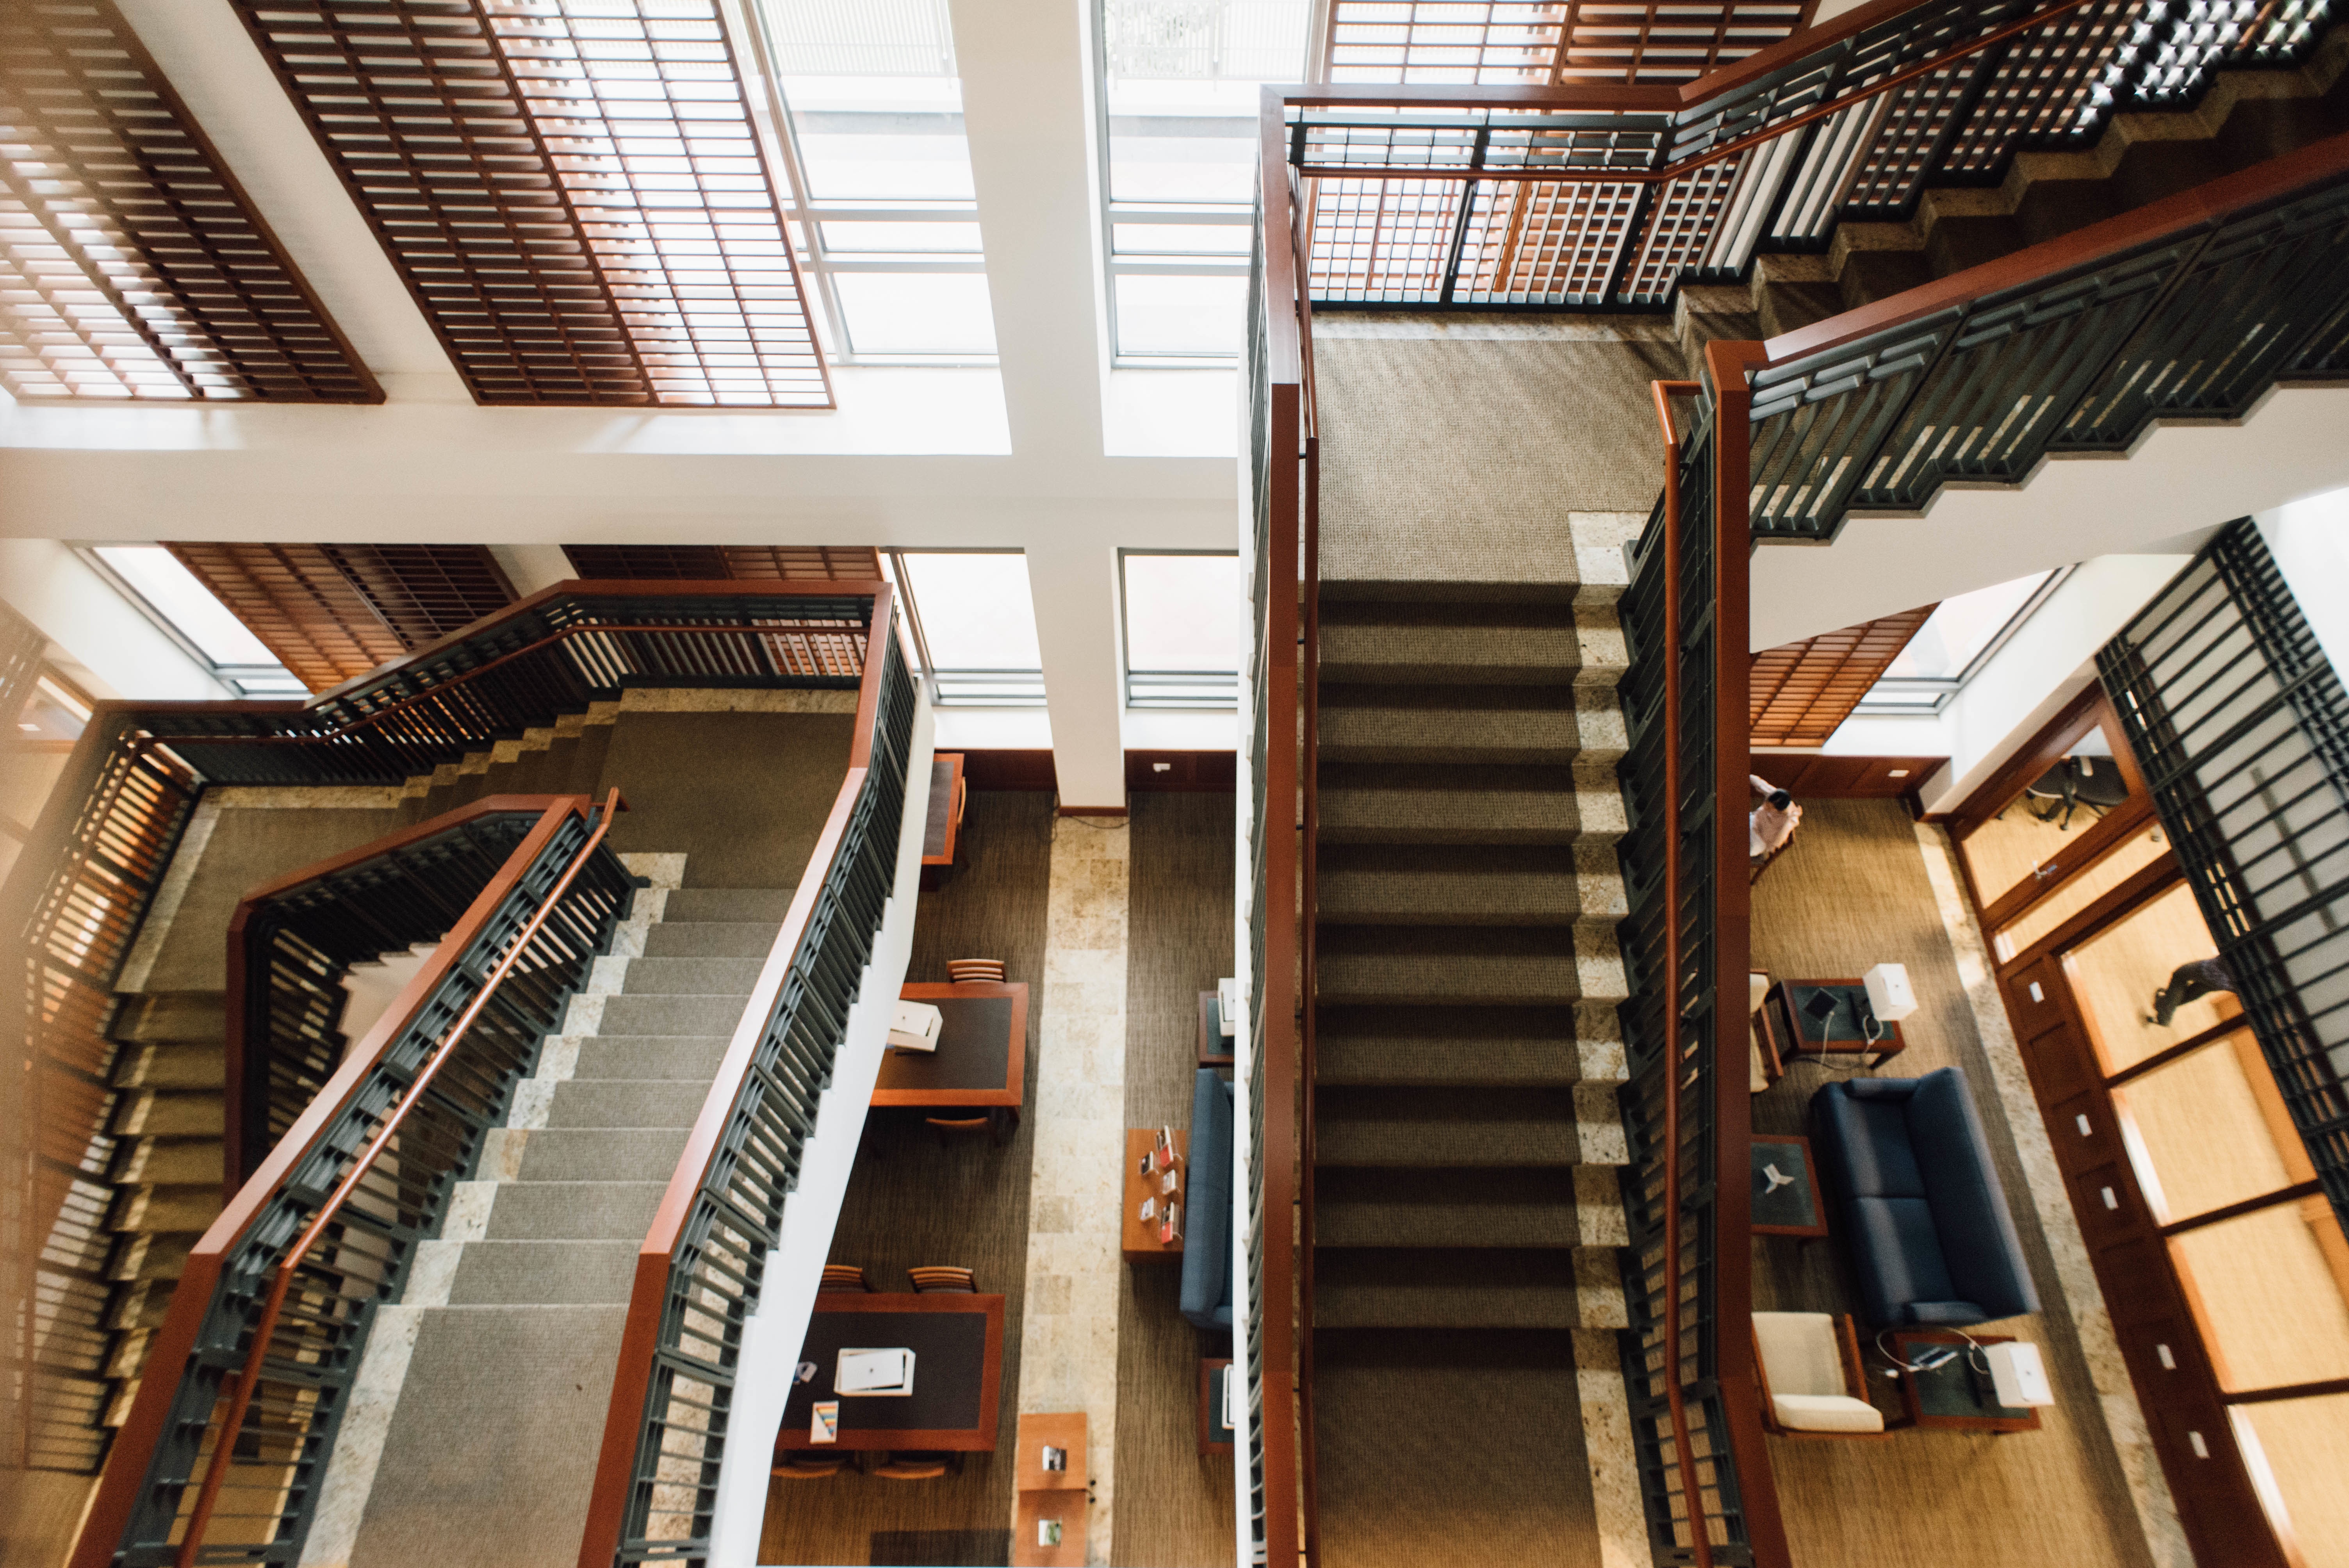
architecture, wood, building, facade, interior design, library, stairs, window covering